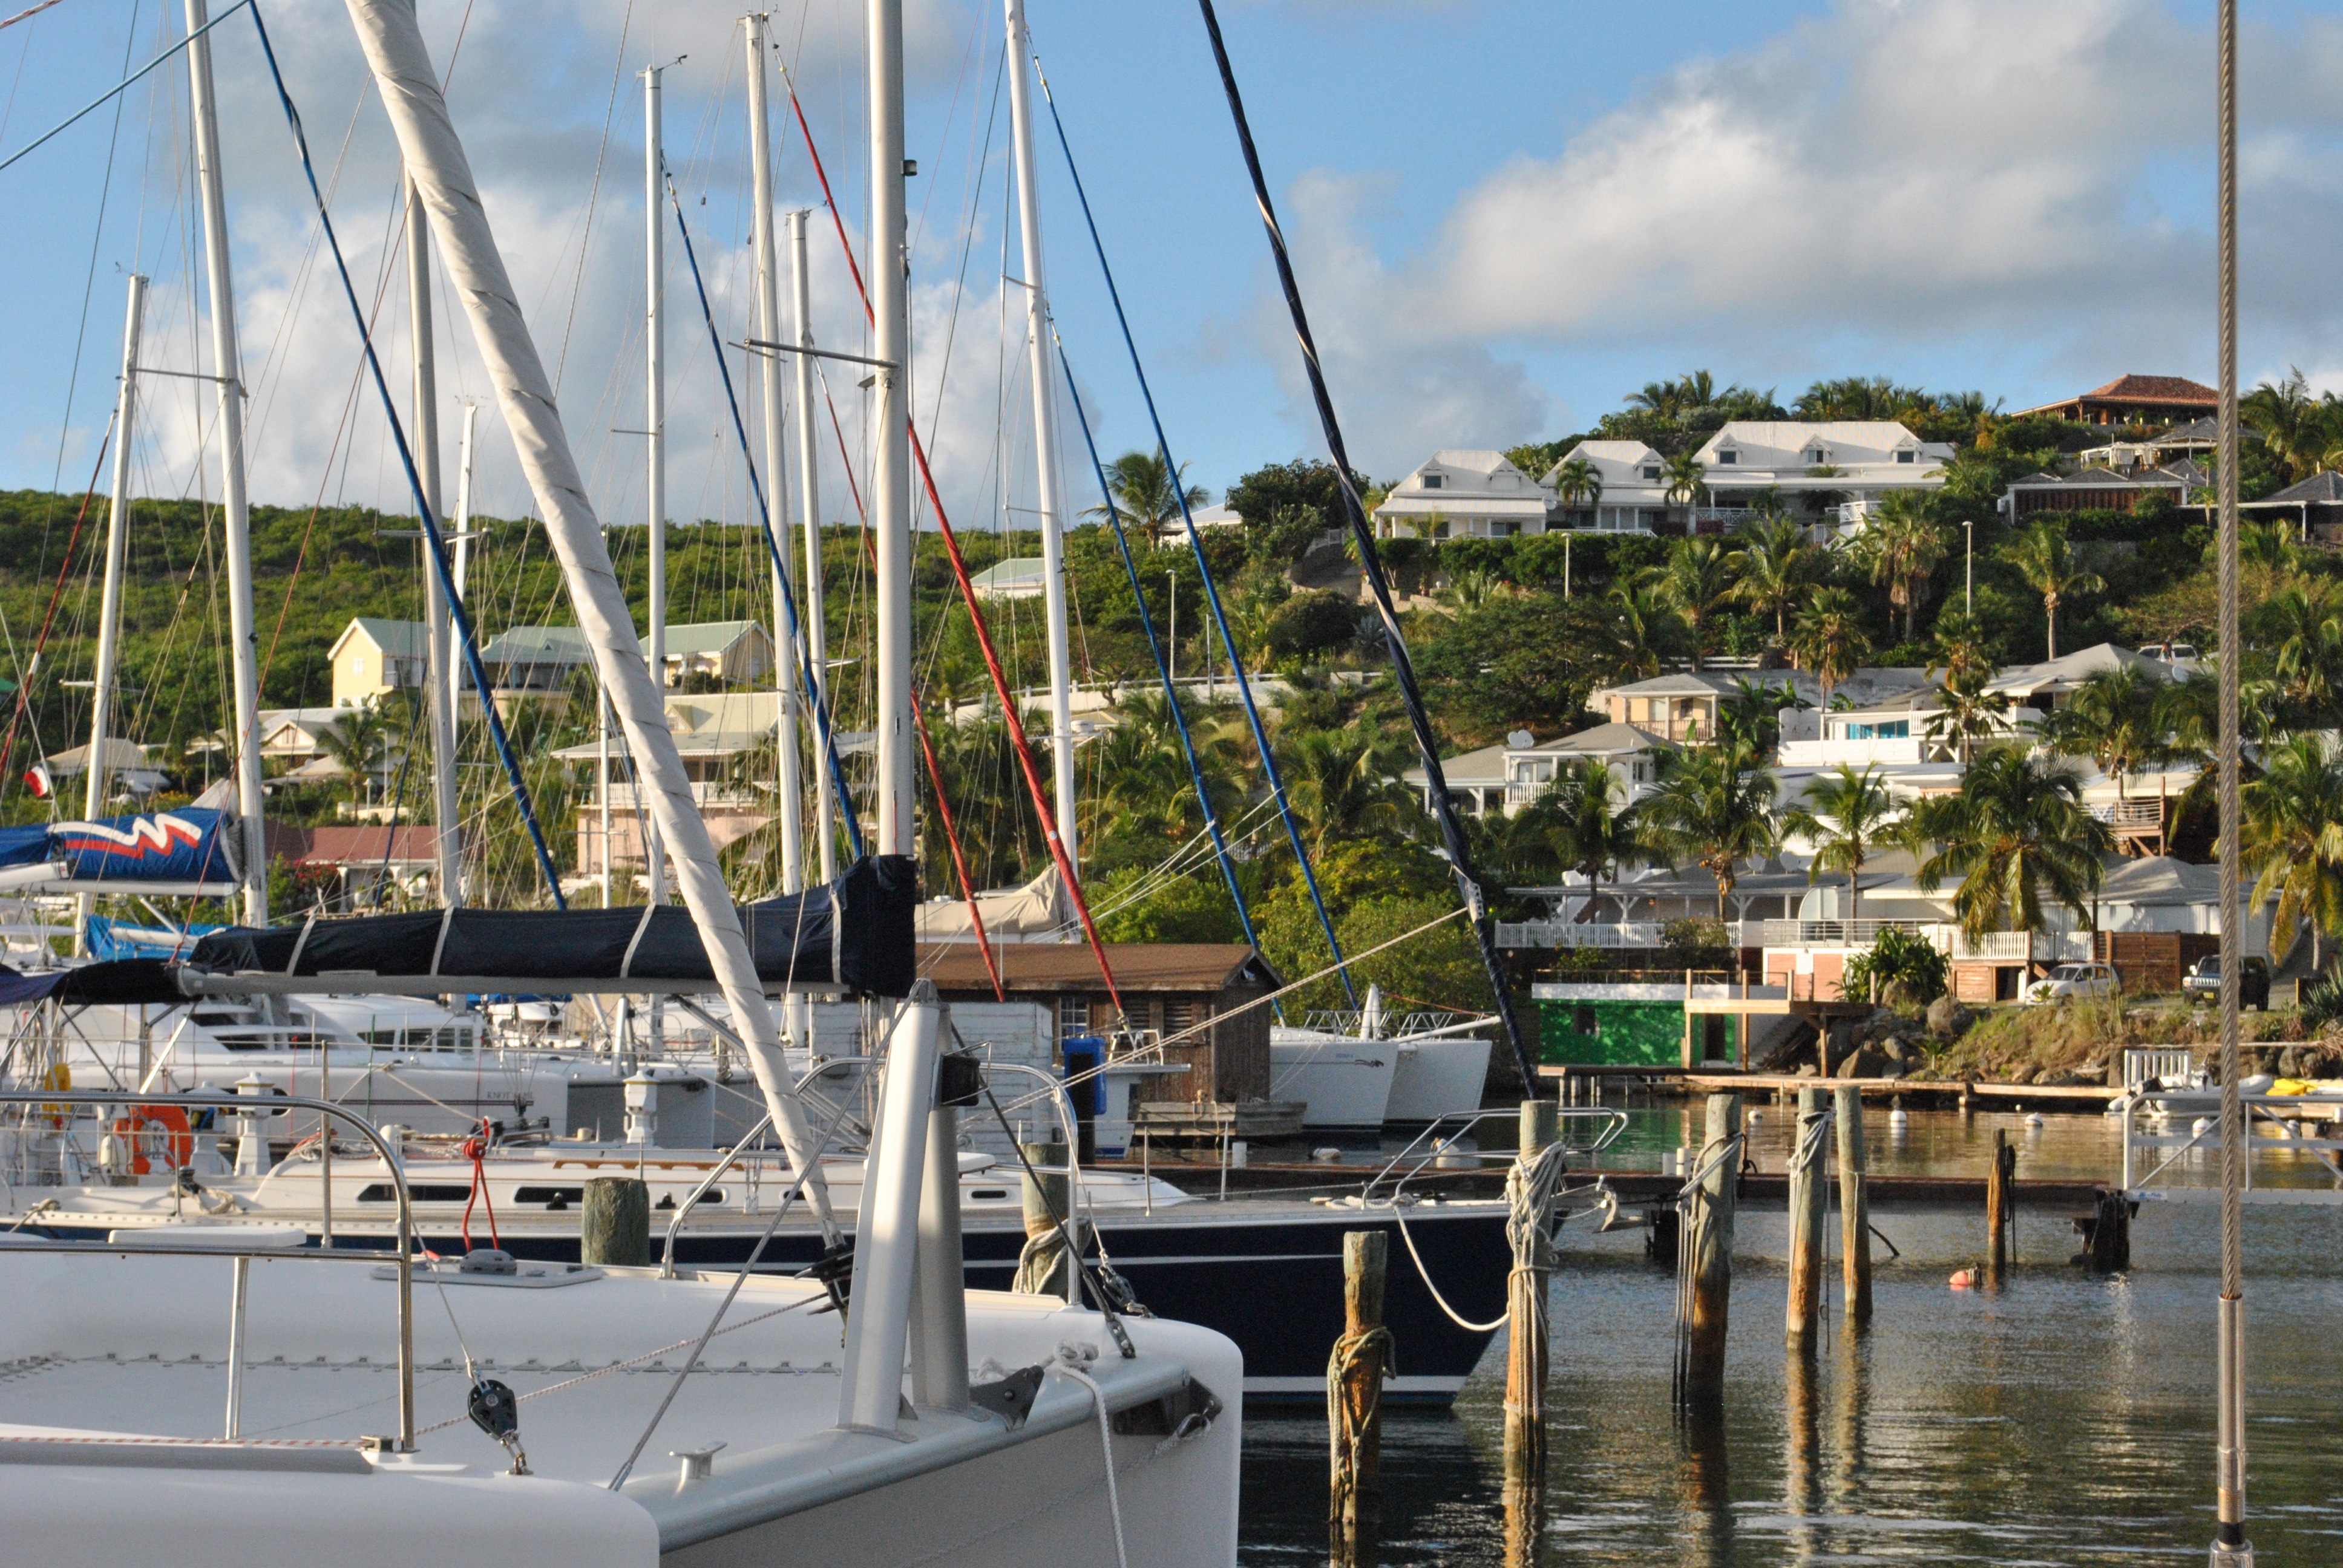
sea, dock, boat, vacation, travel, vehicle, tropical, mast, yacht, island, harbor, marina, tourism, sailboat, luxury, sail, caribbean, exotic, watercraft, catamarans, saint martin, sailboats, antilles, west indies, oyster pond marina